Critical approaches to Hamlet

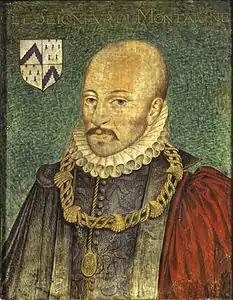
Philosophical ideas in "Hamlet" are similar to those of Michel de Montaigne, a contemporary to Shakespeare.

Hamlet is often perceived as a philosophical character. Some of the most prominent philosophical theories in "Hamlet" are relativism, existentialism, and scepticism. Hamlet expresses a relativist idea when he says to Rosencrantz: "there is nothing either good or bad but thinking makes it so" (2.2.268-270). The idea that nothing is real except in the mind of the individual finds its roots in the Greek Sophists, who argued that since nothing can be perceived except through the senses, and all men felt and sensed things differently, truth was entirely relative. There was no absolute truth. This same line of Hamlet also introduces theories of existentialism. A double-meaning can be read into the word "is", which introduces the question of whether anything "is" or can be if thinking doesn't make it so. This is tied into his To be, or not to be speech, where "to be" can be read as a question of existence. Hamlet's contemplation on suicide in this scene, however, is more religious than philosophical. He believes that he will continue to exist after death.